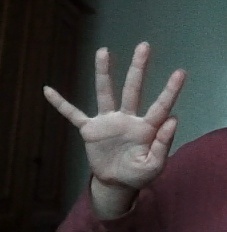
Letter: sheen